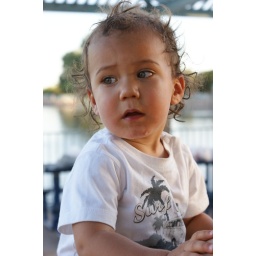
fishing at the lake by our house